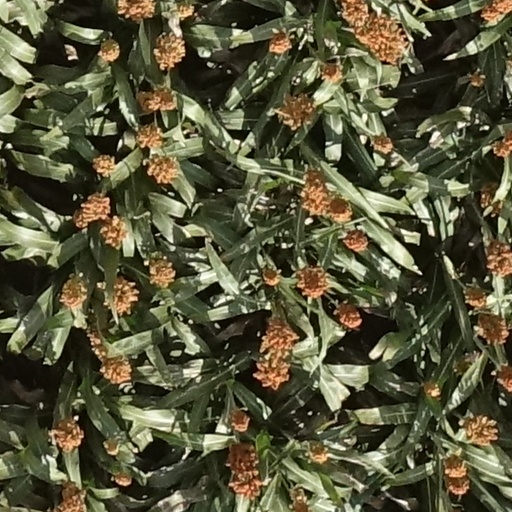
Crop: sorghum